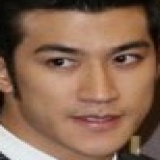
diễn viên Lý Trị Đình